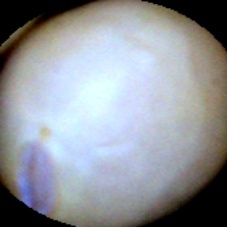
Label: Intact